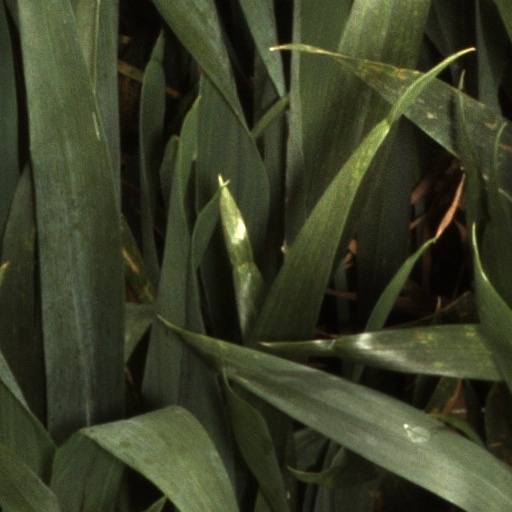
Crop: wheat